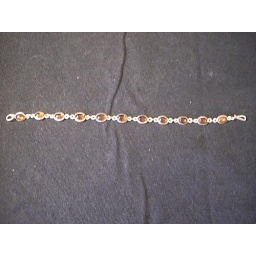
small round amber stones in sterling silver bracelet. 6.5''. $20.